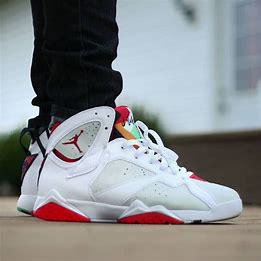
Brand: Jordan
Model: 7 Retro